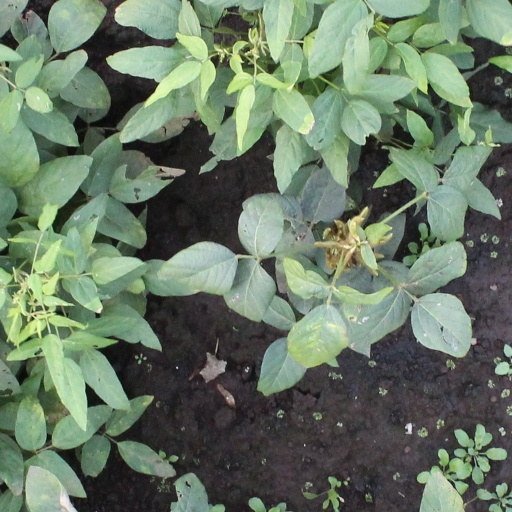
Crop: soybean